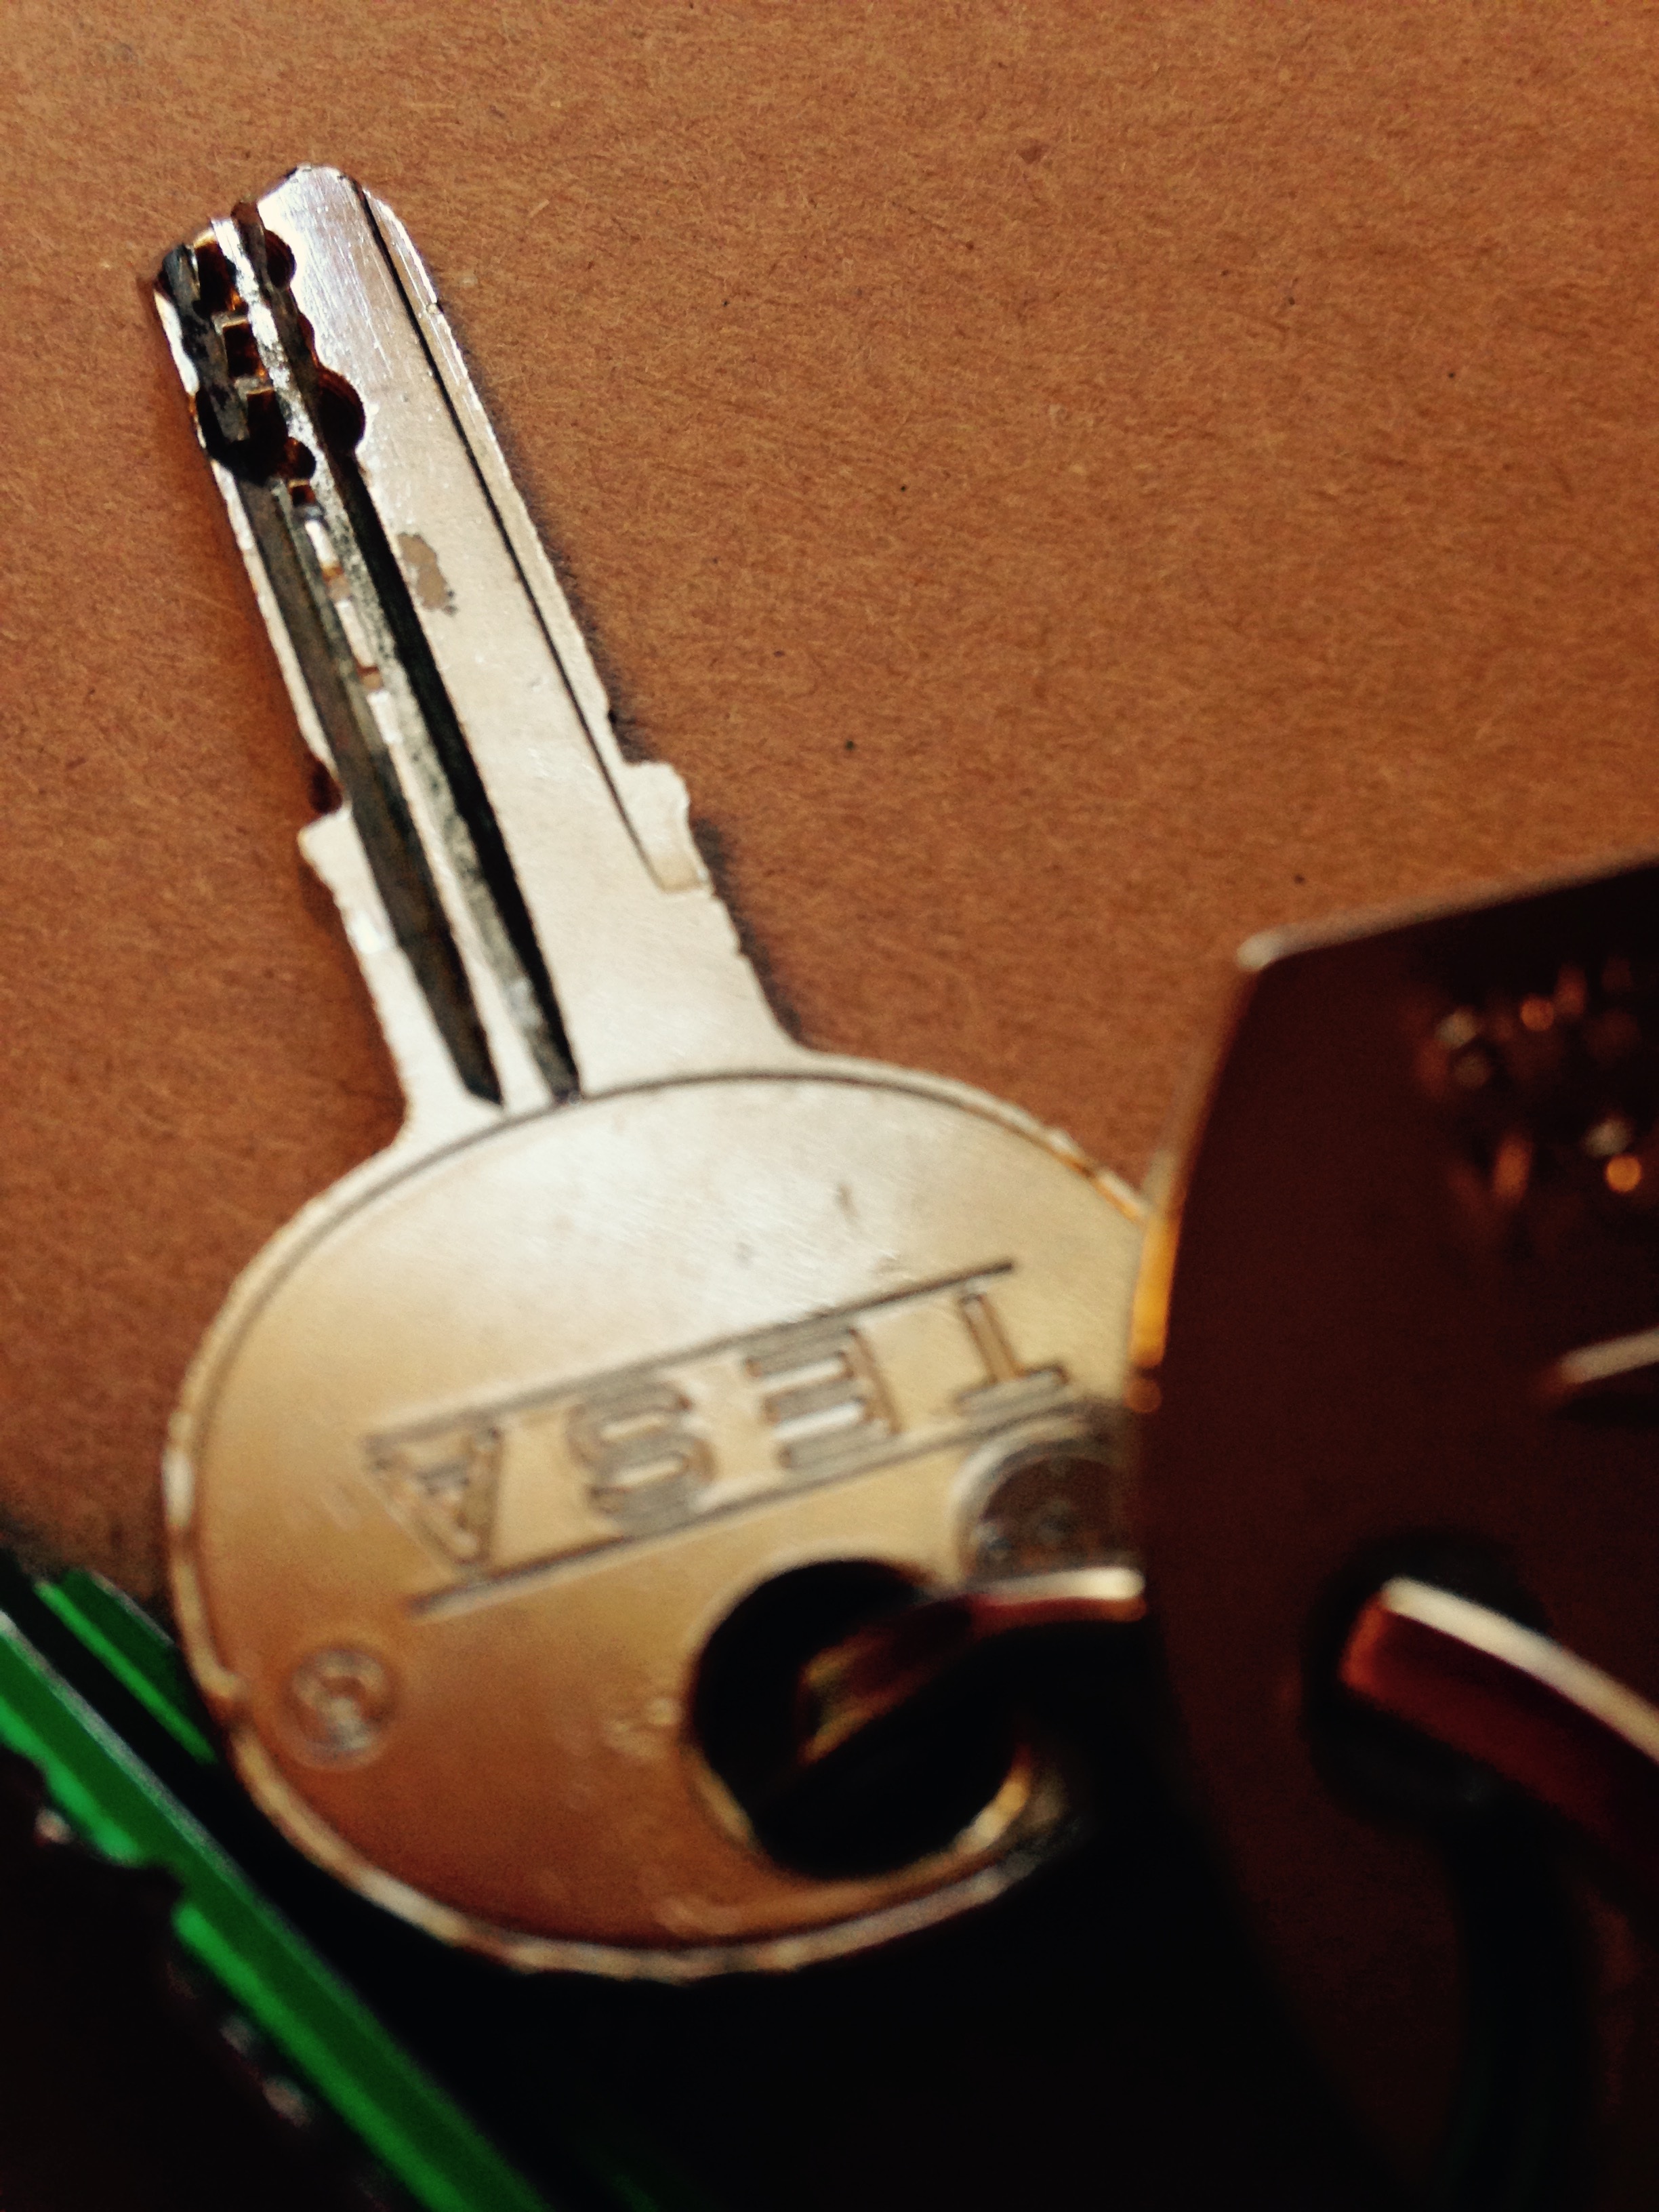
hand, house, guitar, metal, door, musical instrument, keychain, violin, keys, iron, lock, metallic, string instrument, bowed string instrument, plucked string instruments